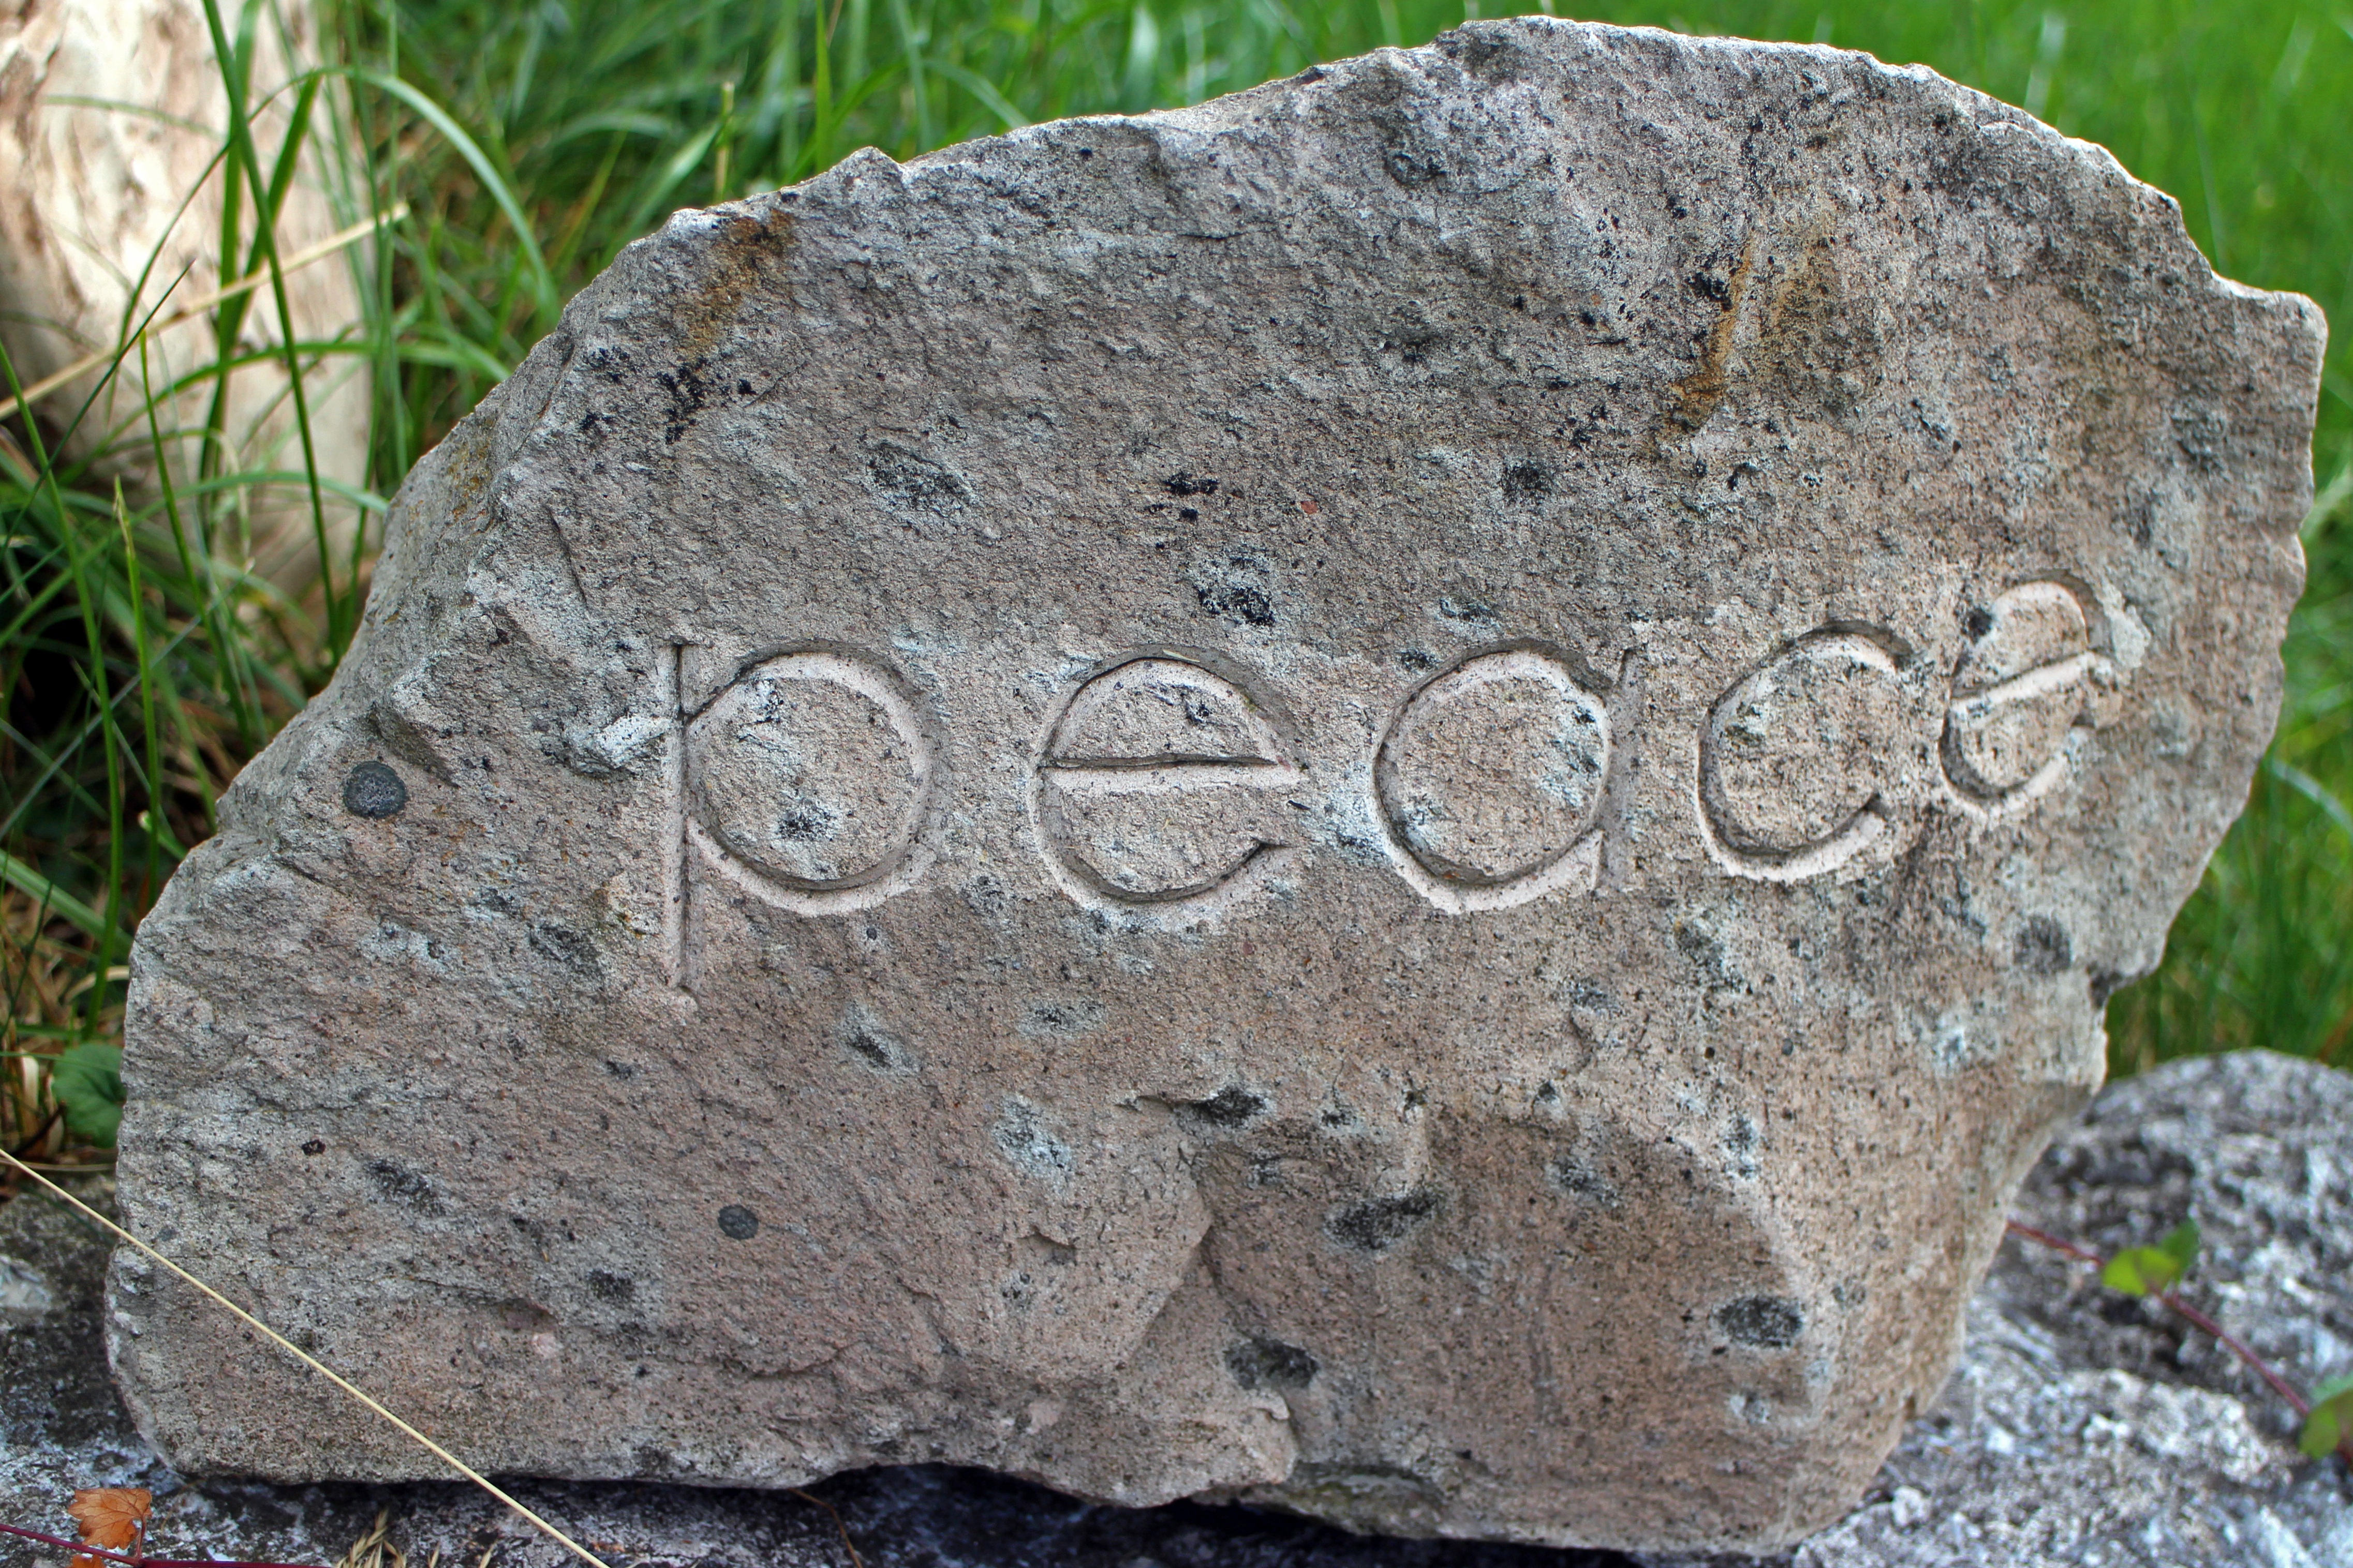
tree, rock, wood, stone, peace, garden, material, deco, rocks, grave, sculpture, art, geology, design, boulders, boulder, headstone, carving, engraving, lettering, stele, archaeological site, stone carving, ancient history